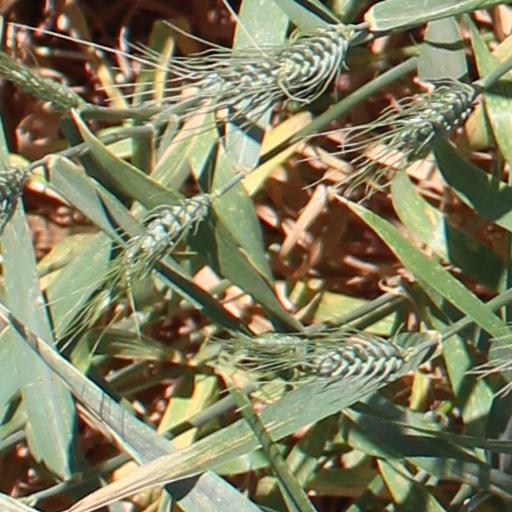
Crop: wheat